Robert Sanford Foster

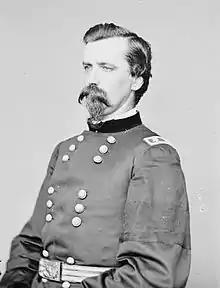

Robert Sanford Foster (January 27, 1834 – March 3, 1903) was an American officer. He served as a Union general during the American Civil War. He played a prominent role in the Siege of Petersburg and the Appomattox Campaign.